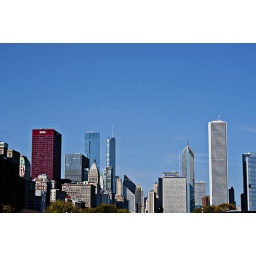
Beautiful blue sky yesterday.Taken from the car on our way to Morton Arboretum in Lisle, IL to view the fall colors.